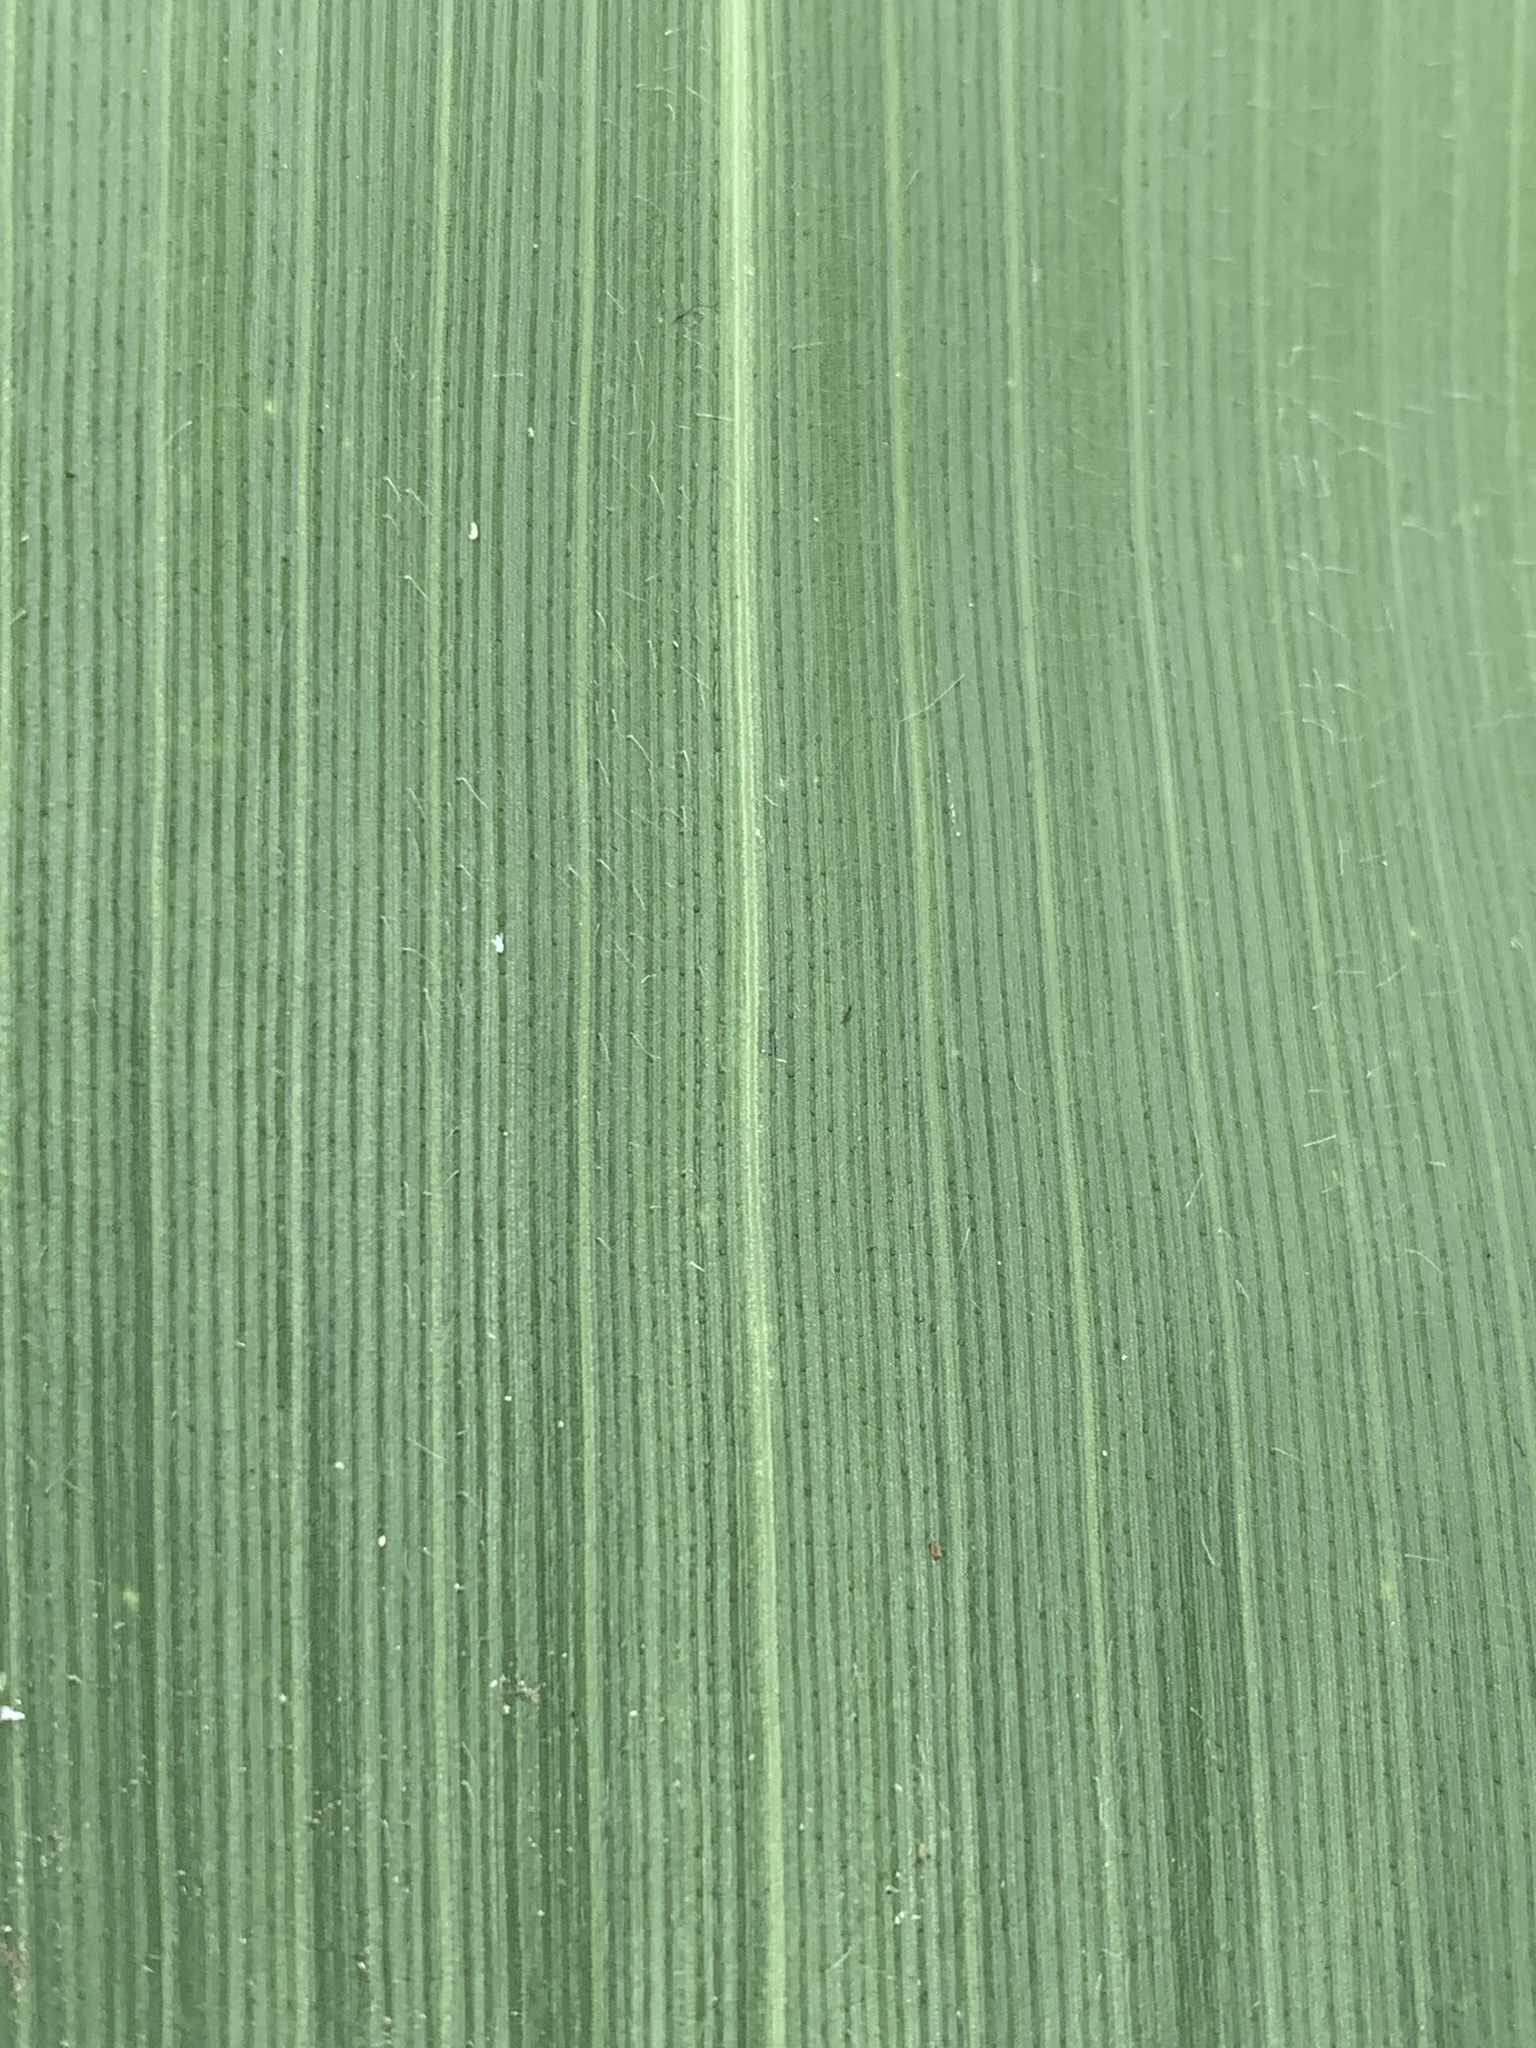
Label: Healthy